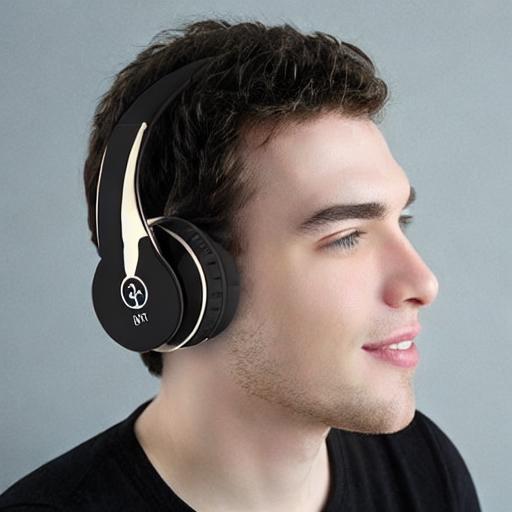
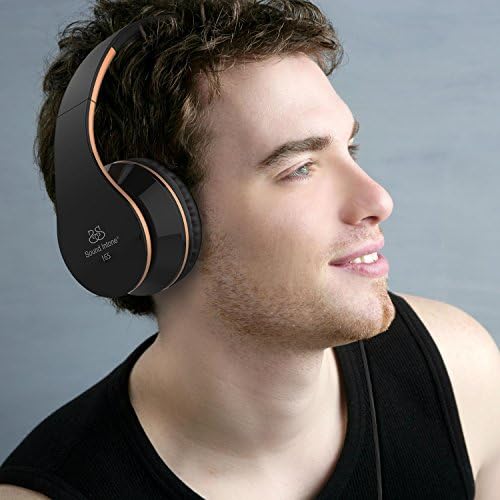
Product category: headphones
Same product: no